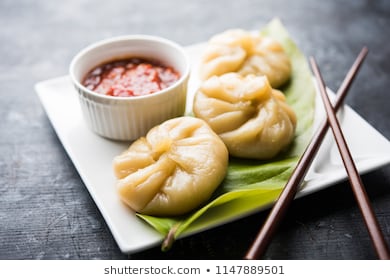
Dish: momos